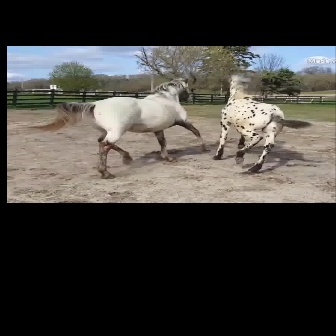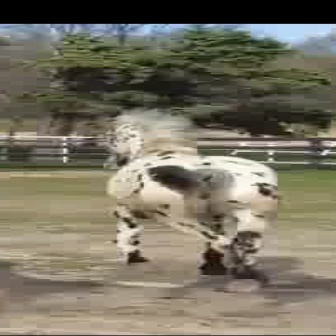
  Please identify the target specified by the bounding box [210,71,313,174] in the first image and locate it in the second image. Return the coordinates in [x_min,y_min,x_max,y_max] format.
Answer: [94,106,283,295]